World Association of Kickboxing Organizations

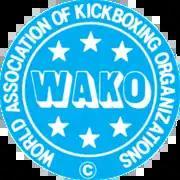

The World Association of Kickboxing Organizations (W.A.K.O or WAKO) is an international kickboxing organization counting over 120 affiliated countries representing all five continents. WAKO is a major governing body of amateur kickboxing and is responsible for the development of kickboxing worldwide. The organization was officially recognized as an official kickboxing governing body by Sport Accord. WAKO is recognized by the Global Association of International Sports Federations (GAISF) and the International Olympic Committee (IOC).